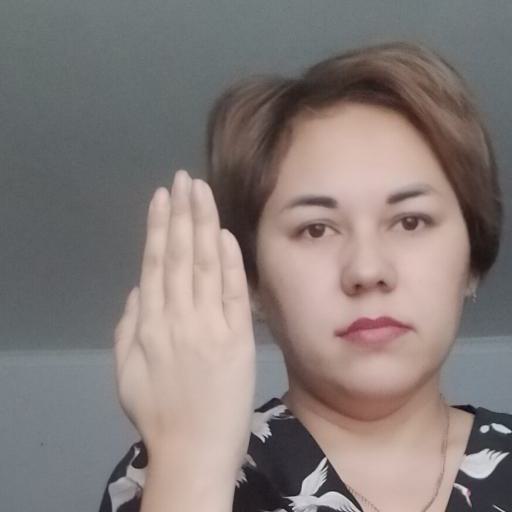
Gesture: stop_inverted